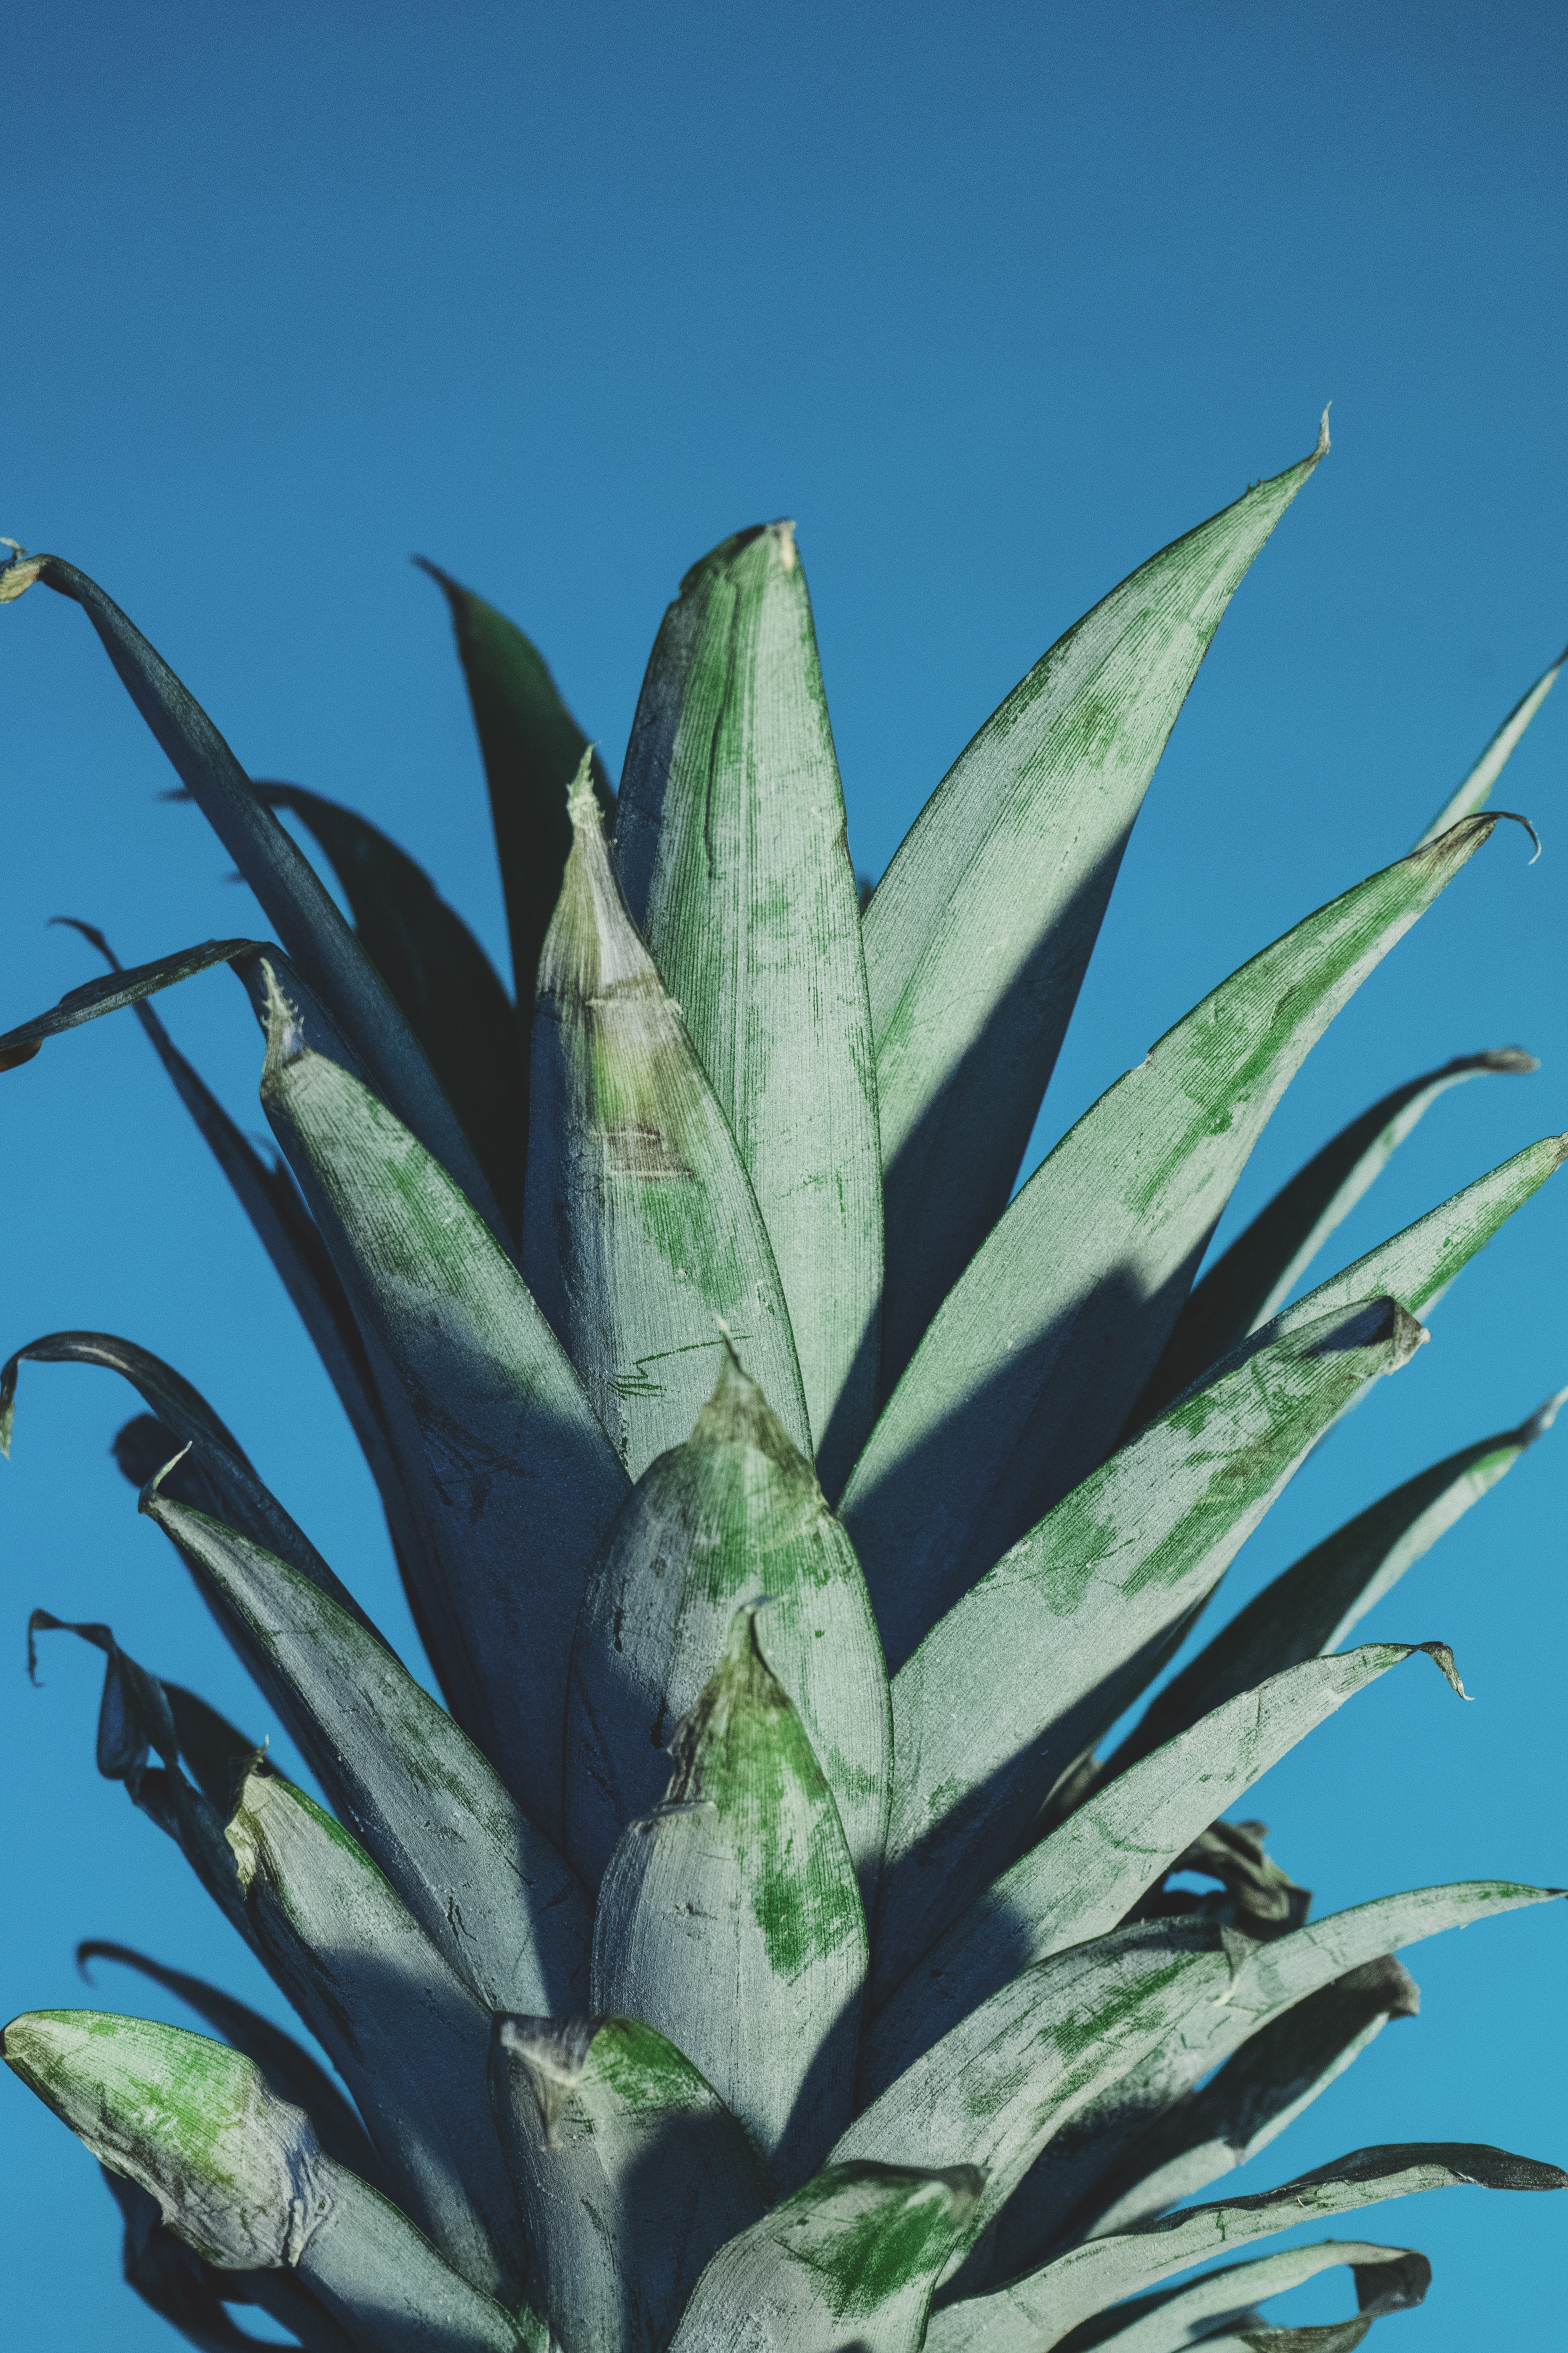
plant, fruit, leaf, flower, produce, botany, flora, leafe, pineapple, aloe, agave, flowering plant, plant stem, land plant, arecales, agave azul